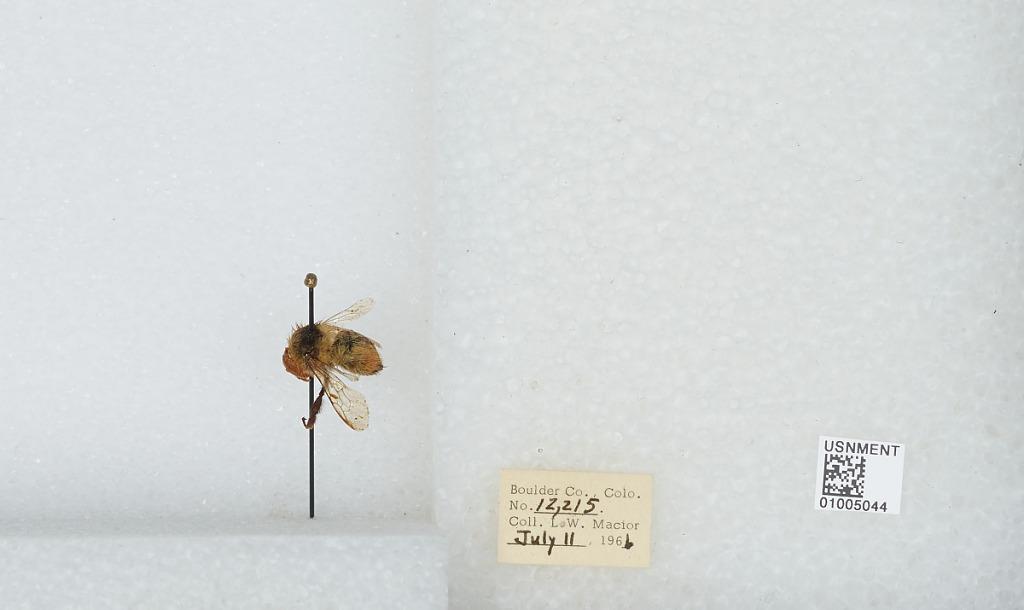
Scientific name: Bombus (Pyrobombus) centralis Cresson
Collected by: L. Macior
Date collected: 1966-7-11
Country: United States
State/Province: Colorado